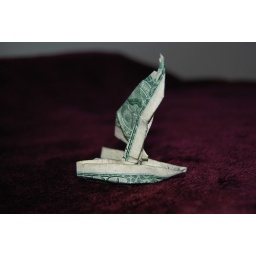
Designed and folded by me. Little sail boat